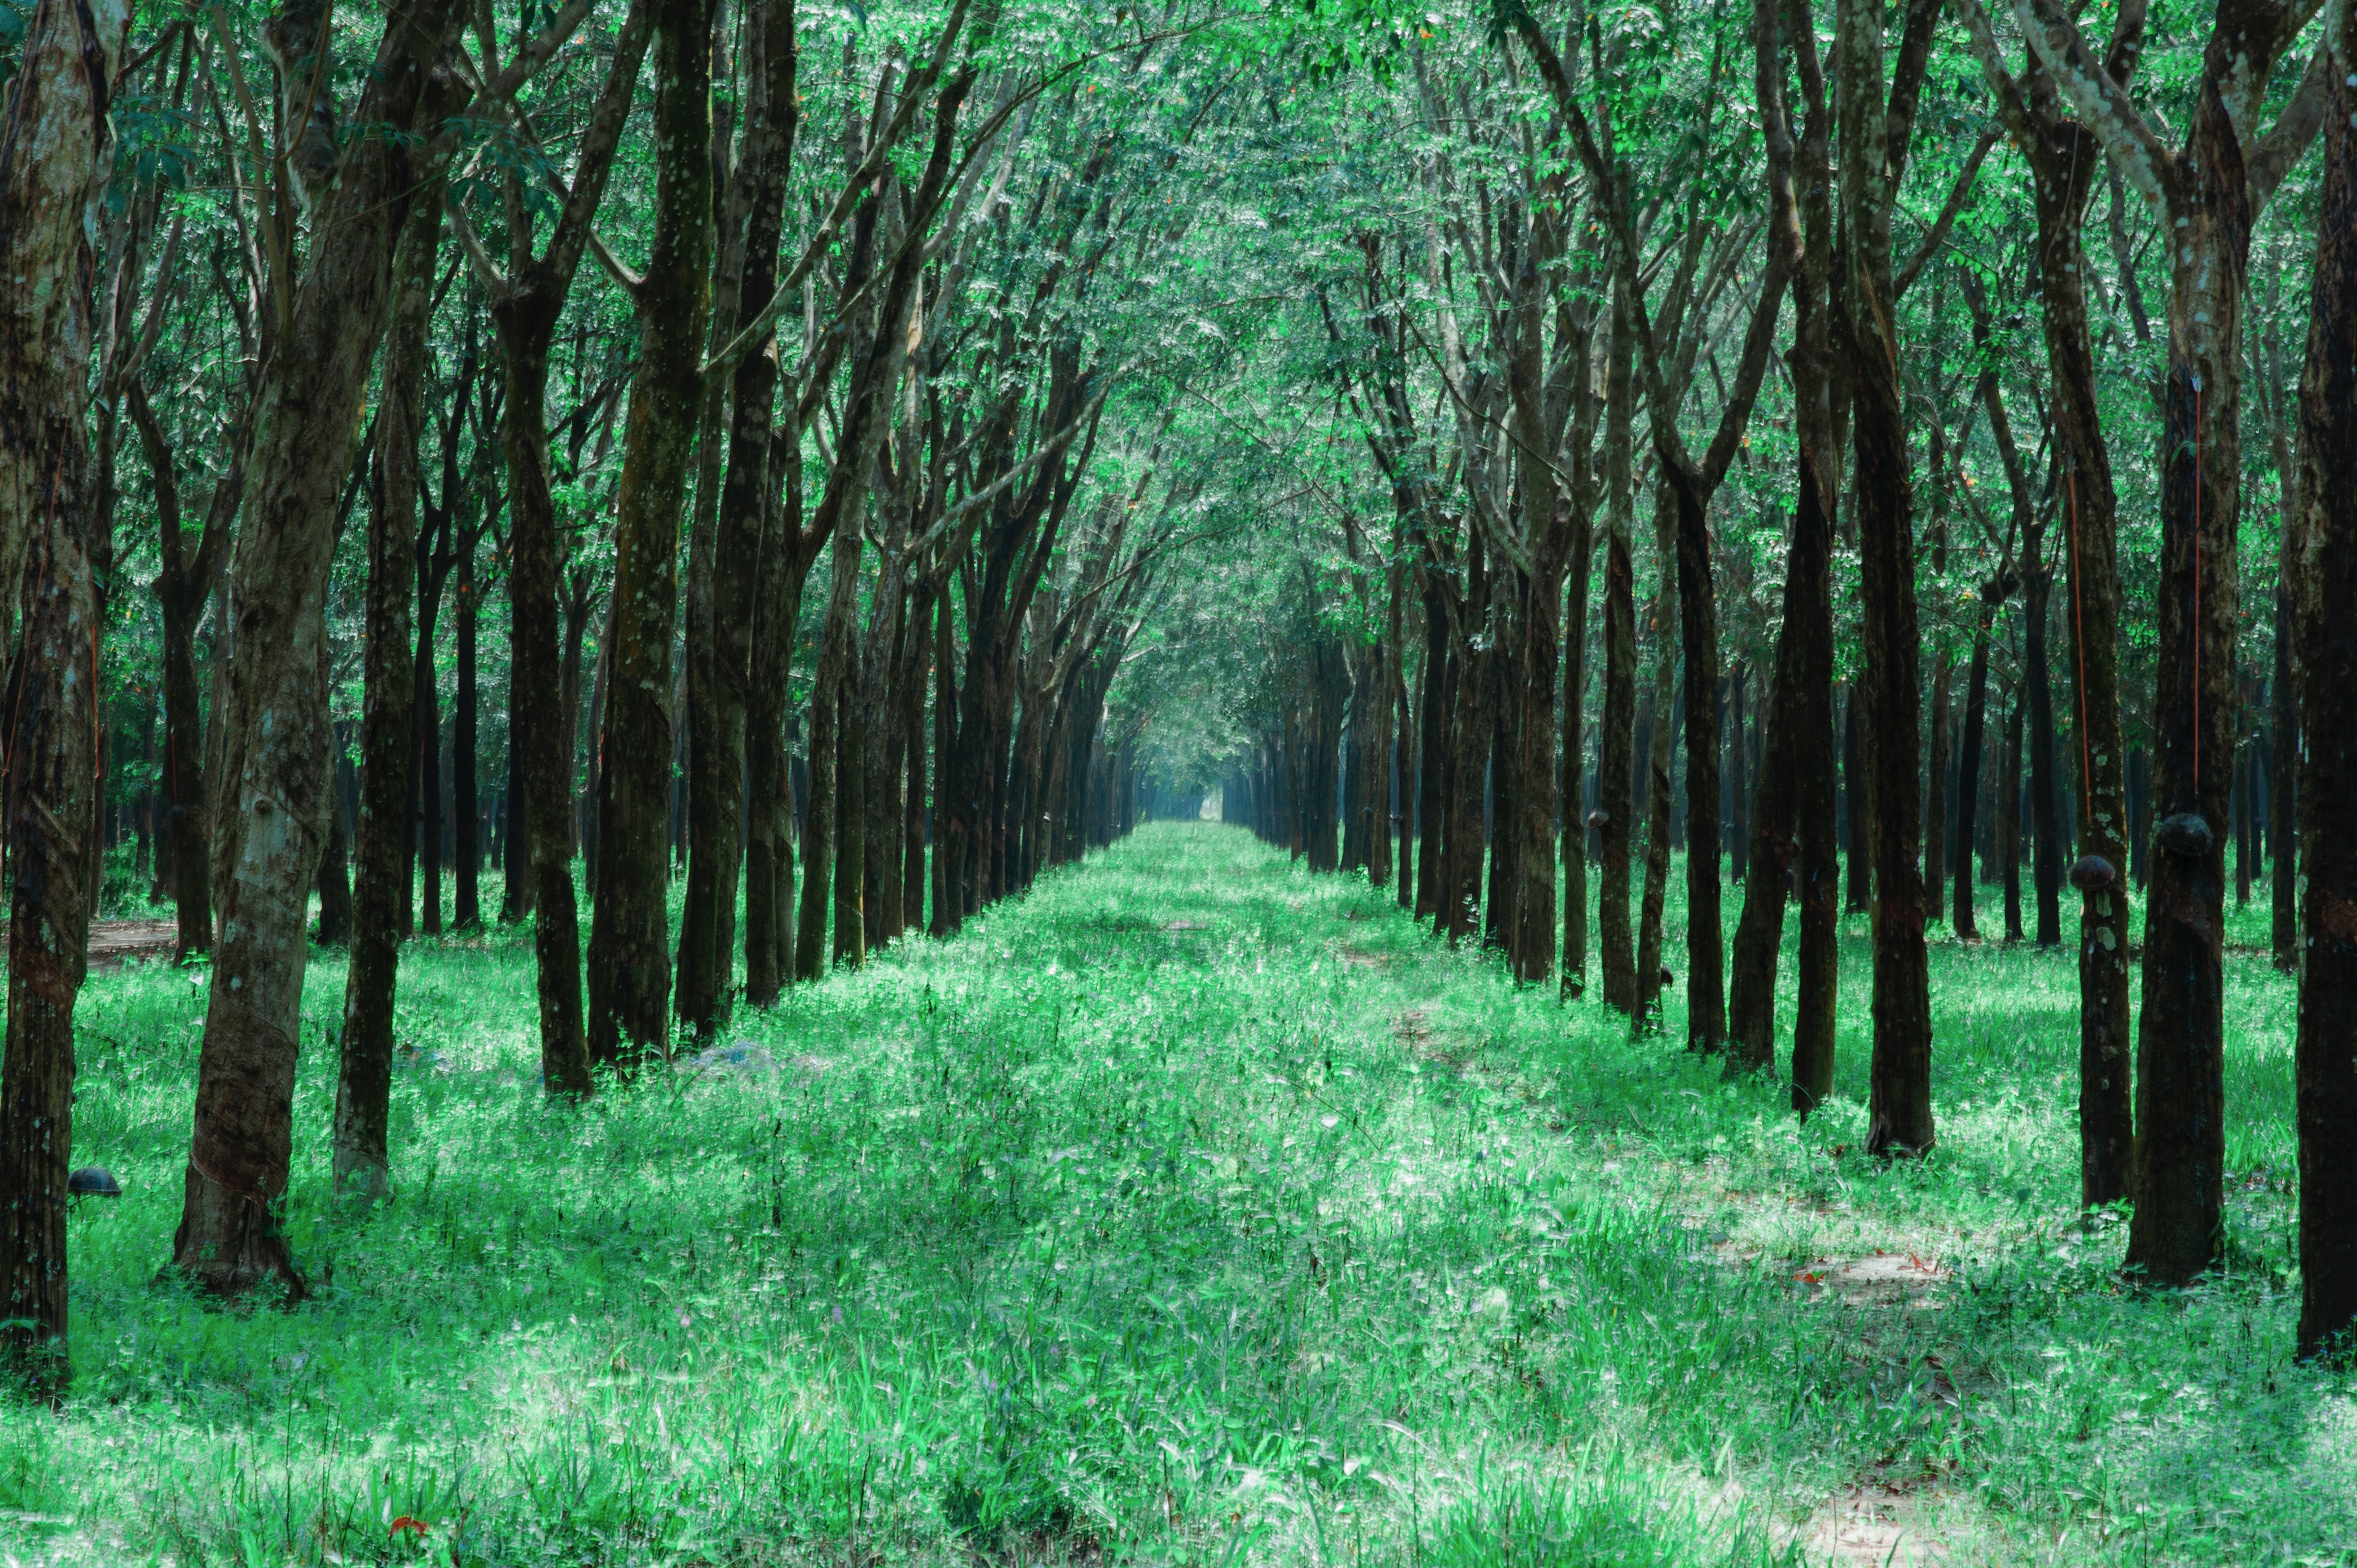
green, tree, natural landscape, forest, nature, natural environment, woodland, nature reserve, grove, vegetation, old growth forest, biome, grass, woody plant, spruce fir forest, Northern hardwood forest, temperate coniferous forest, plant, leaf, tropical and subtropical coniferous forests, temperate broadleaf and mixed forest, sunlight, spring, wood, landscape, valdivian temperate rain forest, trunk, path, trail, riparian forest, branch, deciduous, road, thoroughfare, plant stem, plantation, jungle, grassland